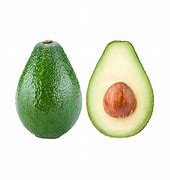
Label: Avocado